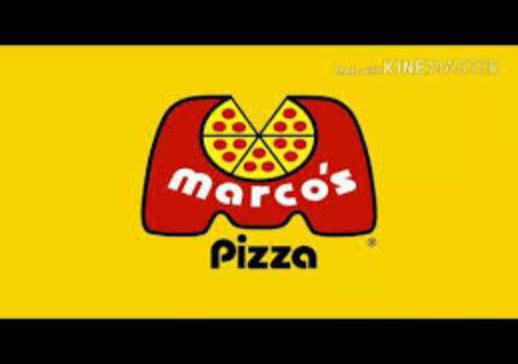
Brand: marco's pizza
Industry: Food